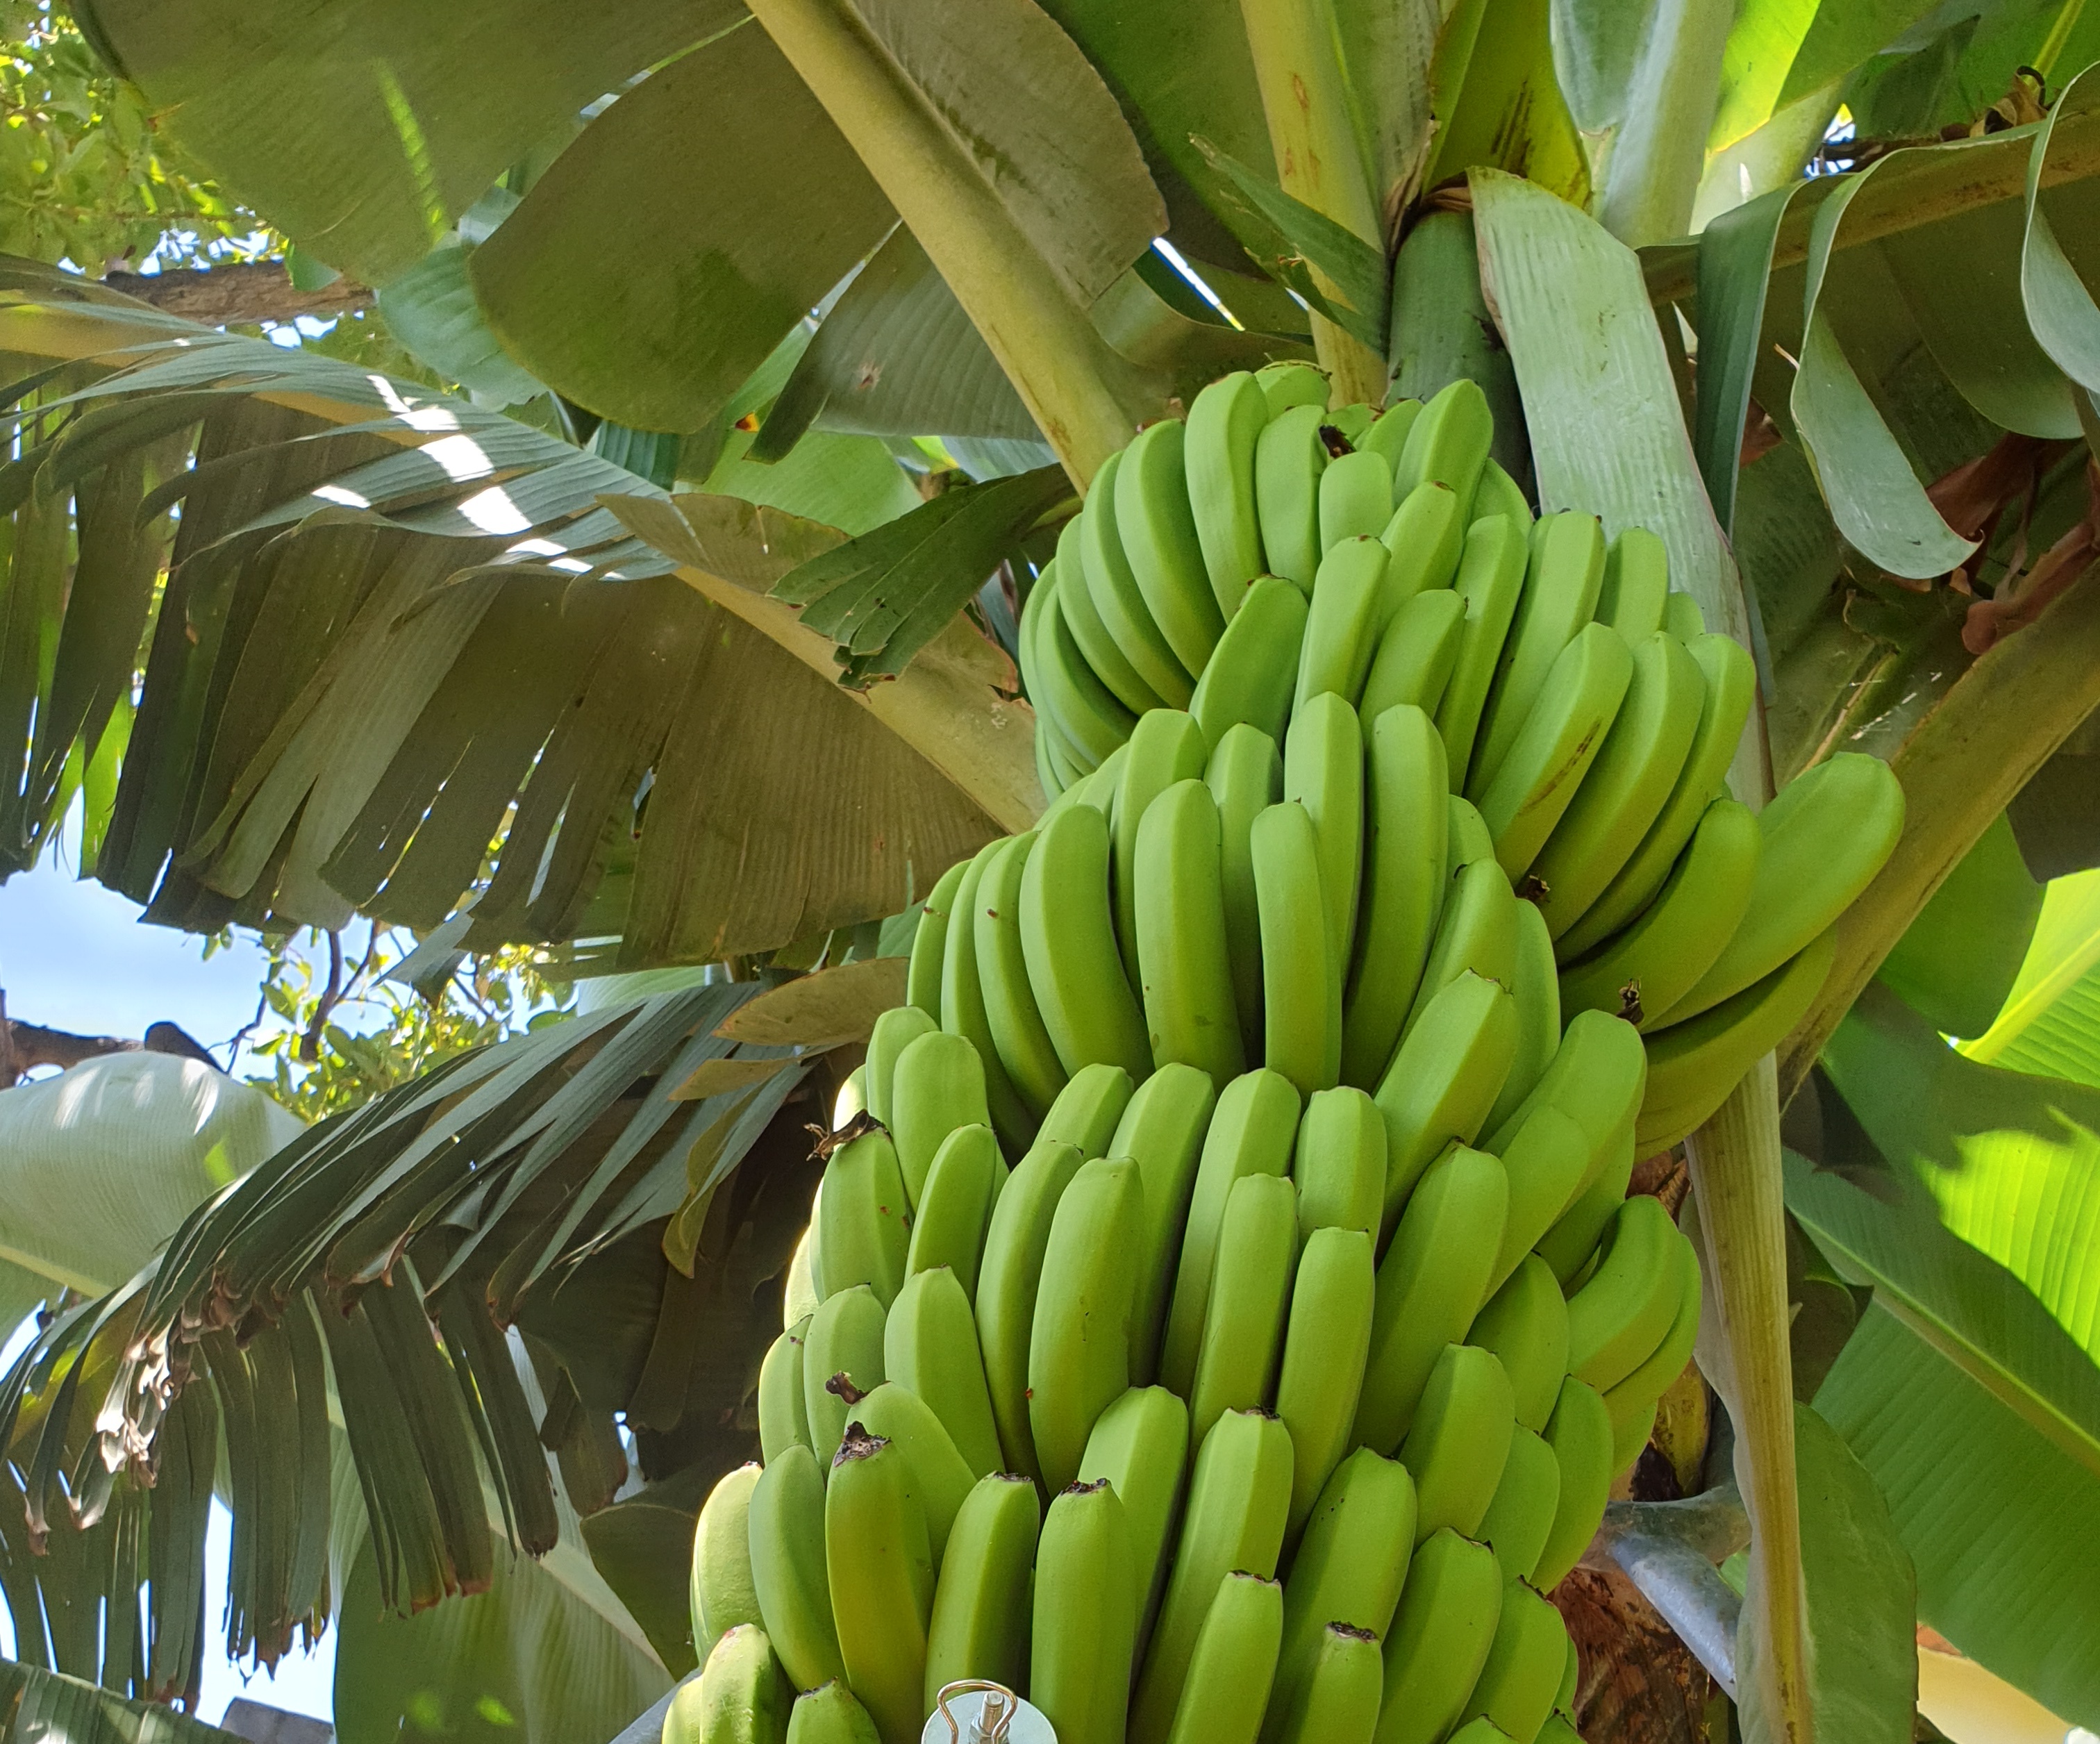
Label: Keep